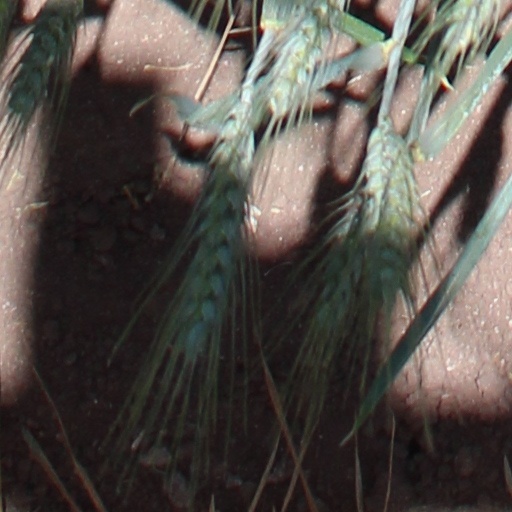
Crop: wheat